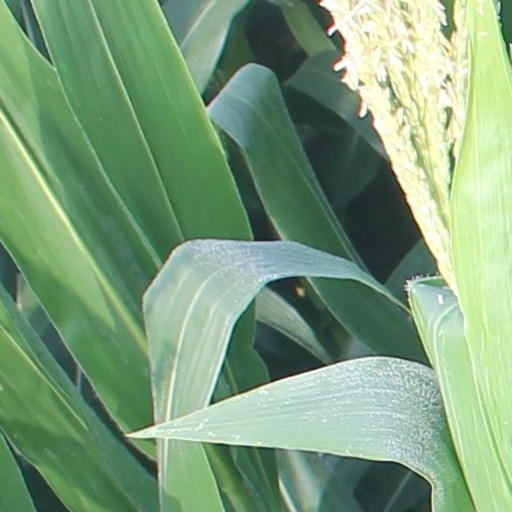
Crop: maize; corn